Architecture of Wales

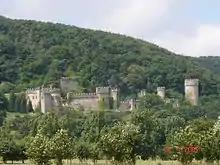
Gwrych Castle, Flintshire

The best known early bridge in Wales is over the river Conwy at Llanrwst which is often attributed to Inigo Jones. The bridge has three arches and a steep camber. The bridge was constructed in 1634 four Lancashire masons, Barnard Wood, James Stott, Thomas Crompton and John Mellor. They may well have working to designs drawn up by Jones based on a design by Palladio. Sir Richard Wynn of nearby Gwydir, as Treasurer to the Queen, is likely to have known Jones and commissioned work from his master mason Nicholas Stone. An earlier bridge, with nine arches is at Holt over the River Dee, dated to 1254,' which is still in use. This bridge is commemorated by a famous painting by Richard Wilson, now in the National Gallery, which also shows the gatehouse chapel which stood at the east end. Another early bridge which still has a standing gatehouse is Monnow Bridge at Monmouth which was constructed as part of the town defences during the period 1297–1315.